Renfro Hotel

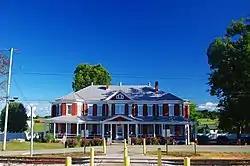

The Renfro Hotel, located on S. Dixie Ave. in Park City, Kentucky, was built in 1903. It was listed on the National Register of Historic Places in 1983.